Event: Nepal Earthquake
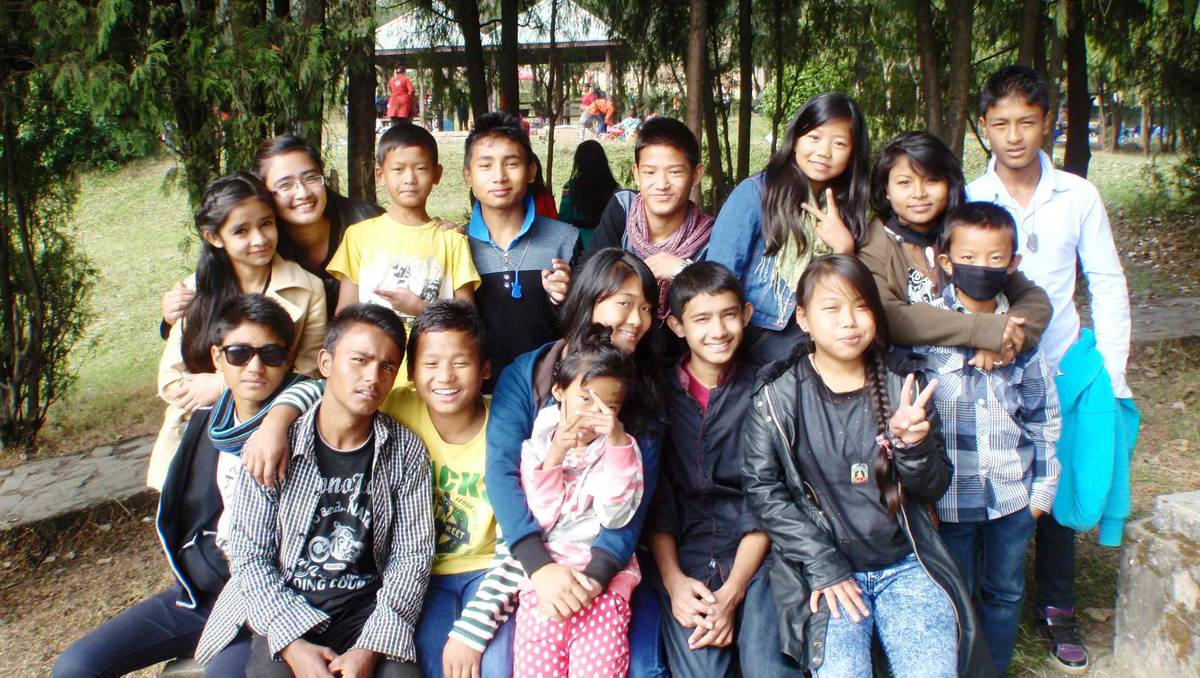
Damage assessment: no_damage